Wassenaar

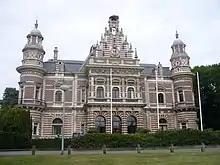
Old Castle of Wassenaar

Wassenaar (population: in ) is a municipality and town located in the province of South Holland, on the western coast of the Netherlands.